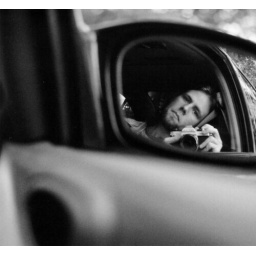
sad face in sherry's car